Jewish Socialist Federation

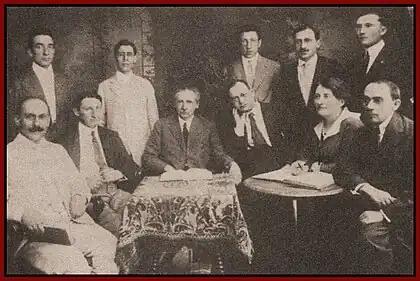
Leadership of the Jewish Socialist Federation in 1917.

The Jewish Socialist Federation (JSF) was a secular Jewish Yiddish-oriented organization founded in 1912 which acted as a language federation in the Socialist Party of America (SPA). Many of the founding members of the JSF had previously been members of the Bund in Eastern Europe and sought to bring Bundist politics to the socialist movement in the USA.